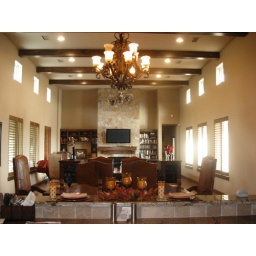
Hill Country dining room and living room as you stand in the kitchen looking at the fireplace. Notice the TV above the fireplace.